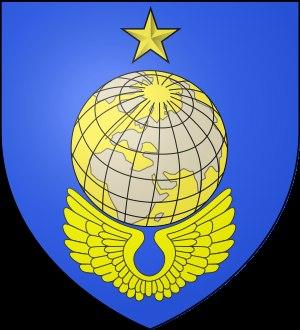
Noël Danycan, seigneur de l'Épine, né le 18 juillet 1656 à Saint-Servan, mort le 8 juillet 1735 à Paris, est un négociant et un des principaux armateur et corsaires de Saint-Malo, commanditaire de la Compagnie des Indes et l'une des plus importantes fortunes du royaume vers 1700 ; il s'est aussi occupé d'exploitation minière.